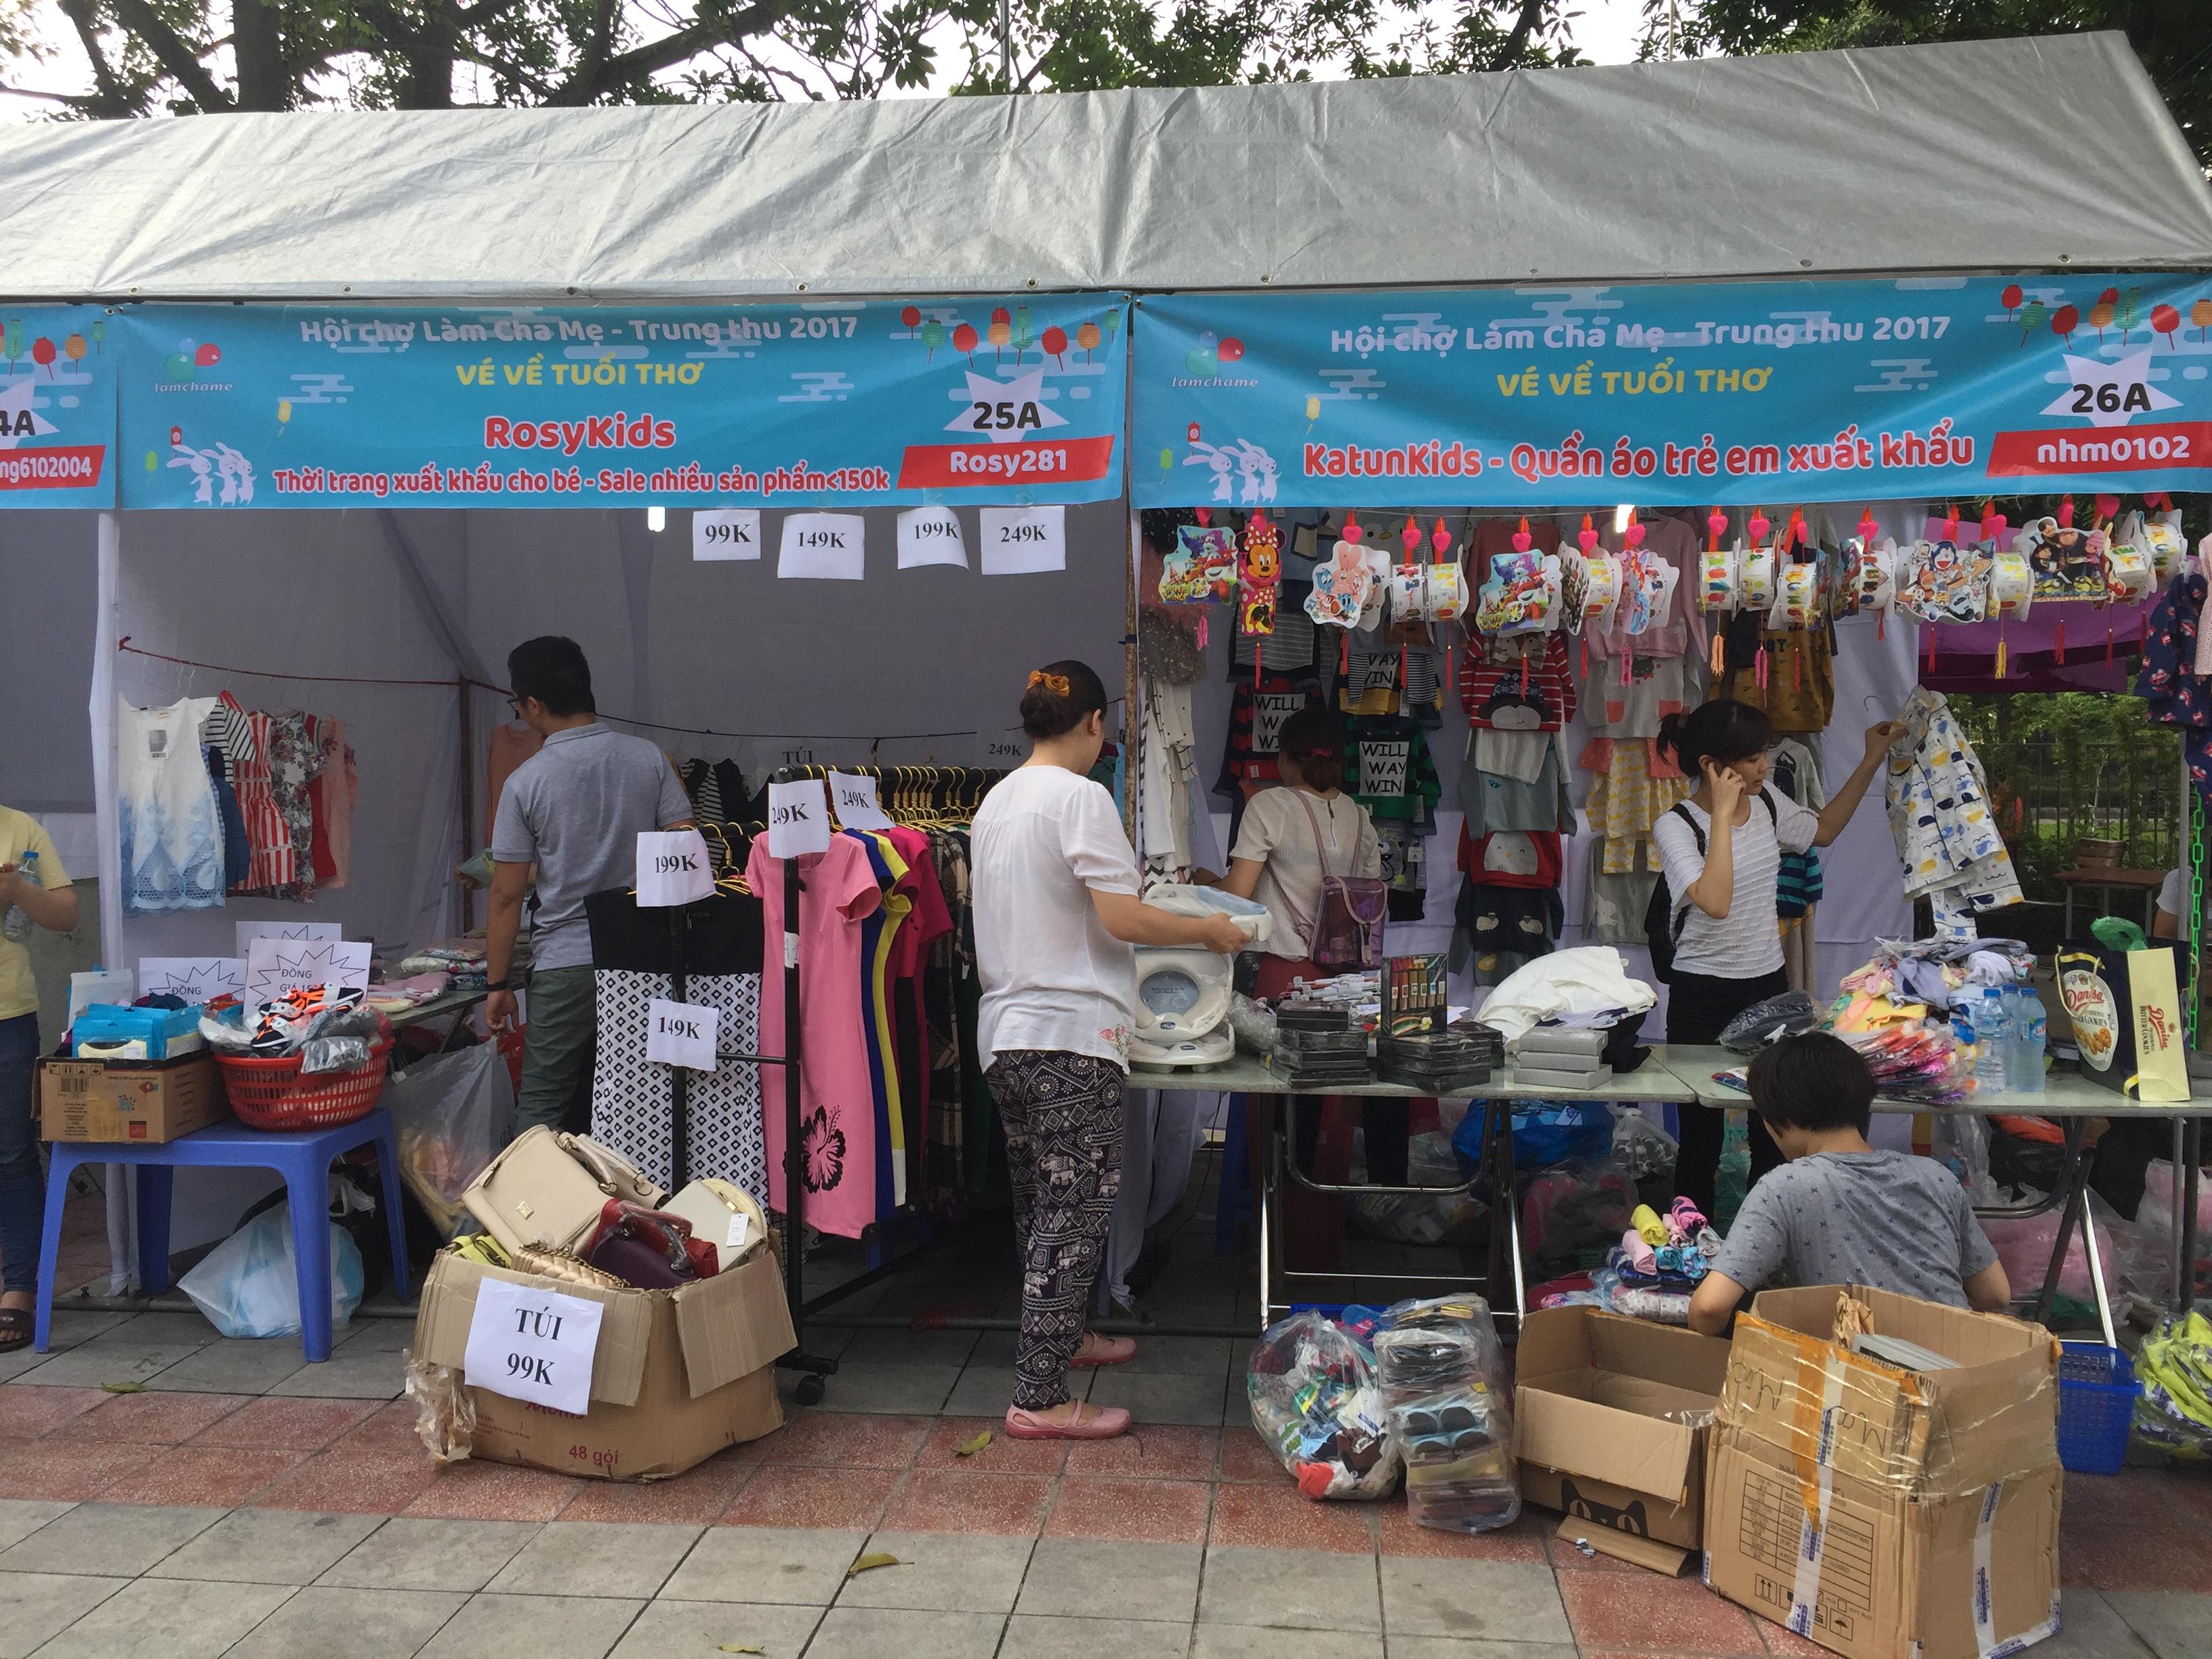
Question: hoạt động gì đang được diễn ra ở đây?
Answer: hội chợ làm cha mẹ - trung thu 2017